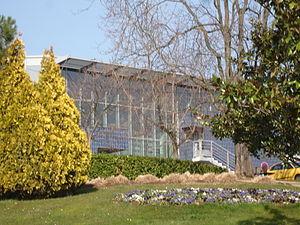
Feyzin (69)
Feyzin est une commune française située dans la métropole de Lyon, en région Auvergne-Rhône-Alpes. Ses habitants sont appelés les Feyzinois et Feyzinoises.